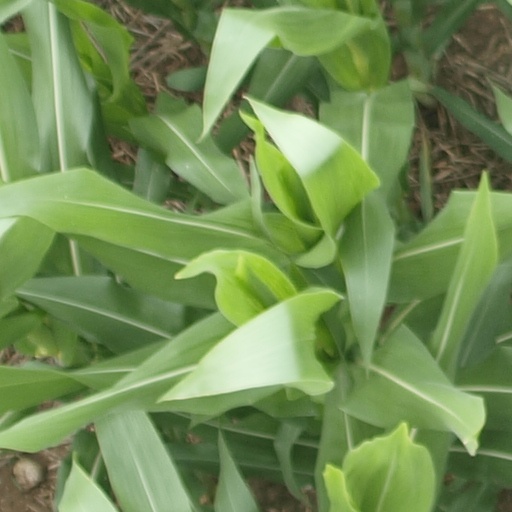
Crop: maize; corn